Administration Building (Lake Erie College)

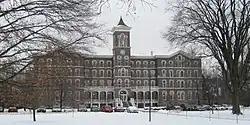
Front of the Administration Building

The Administration Building is a historic building on the campus of Lake Erie College in Painesville, Ohio, United States. It was listed on the National Register of Historic Places in 1973.